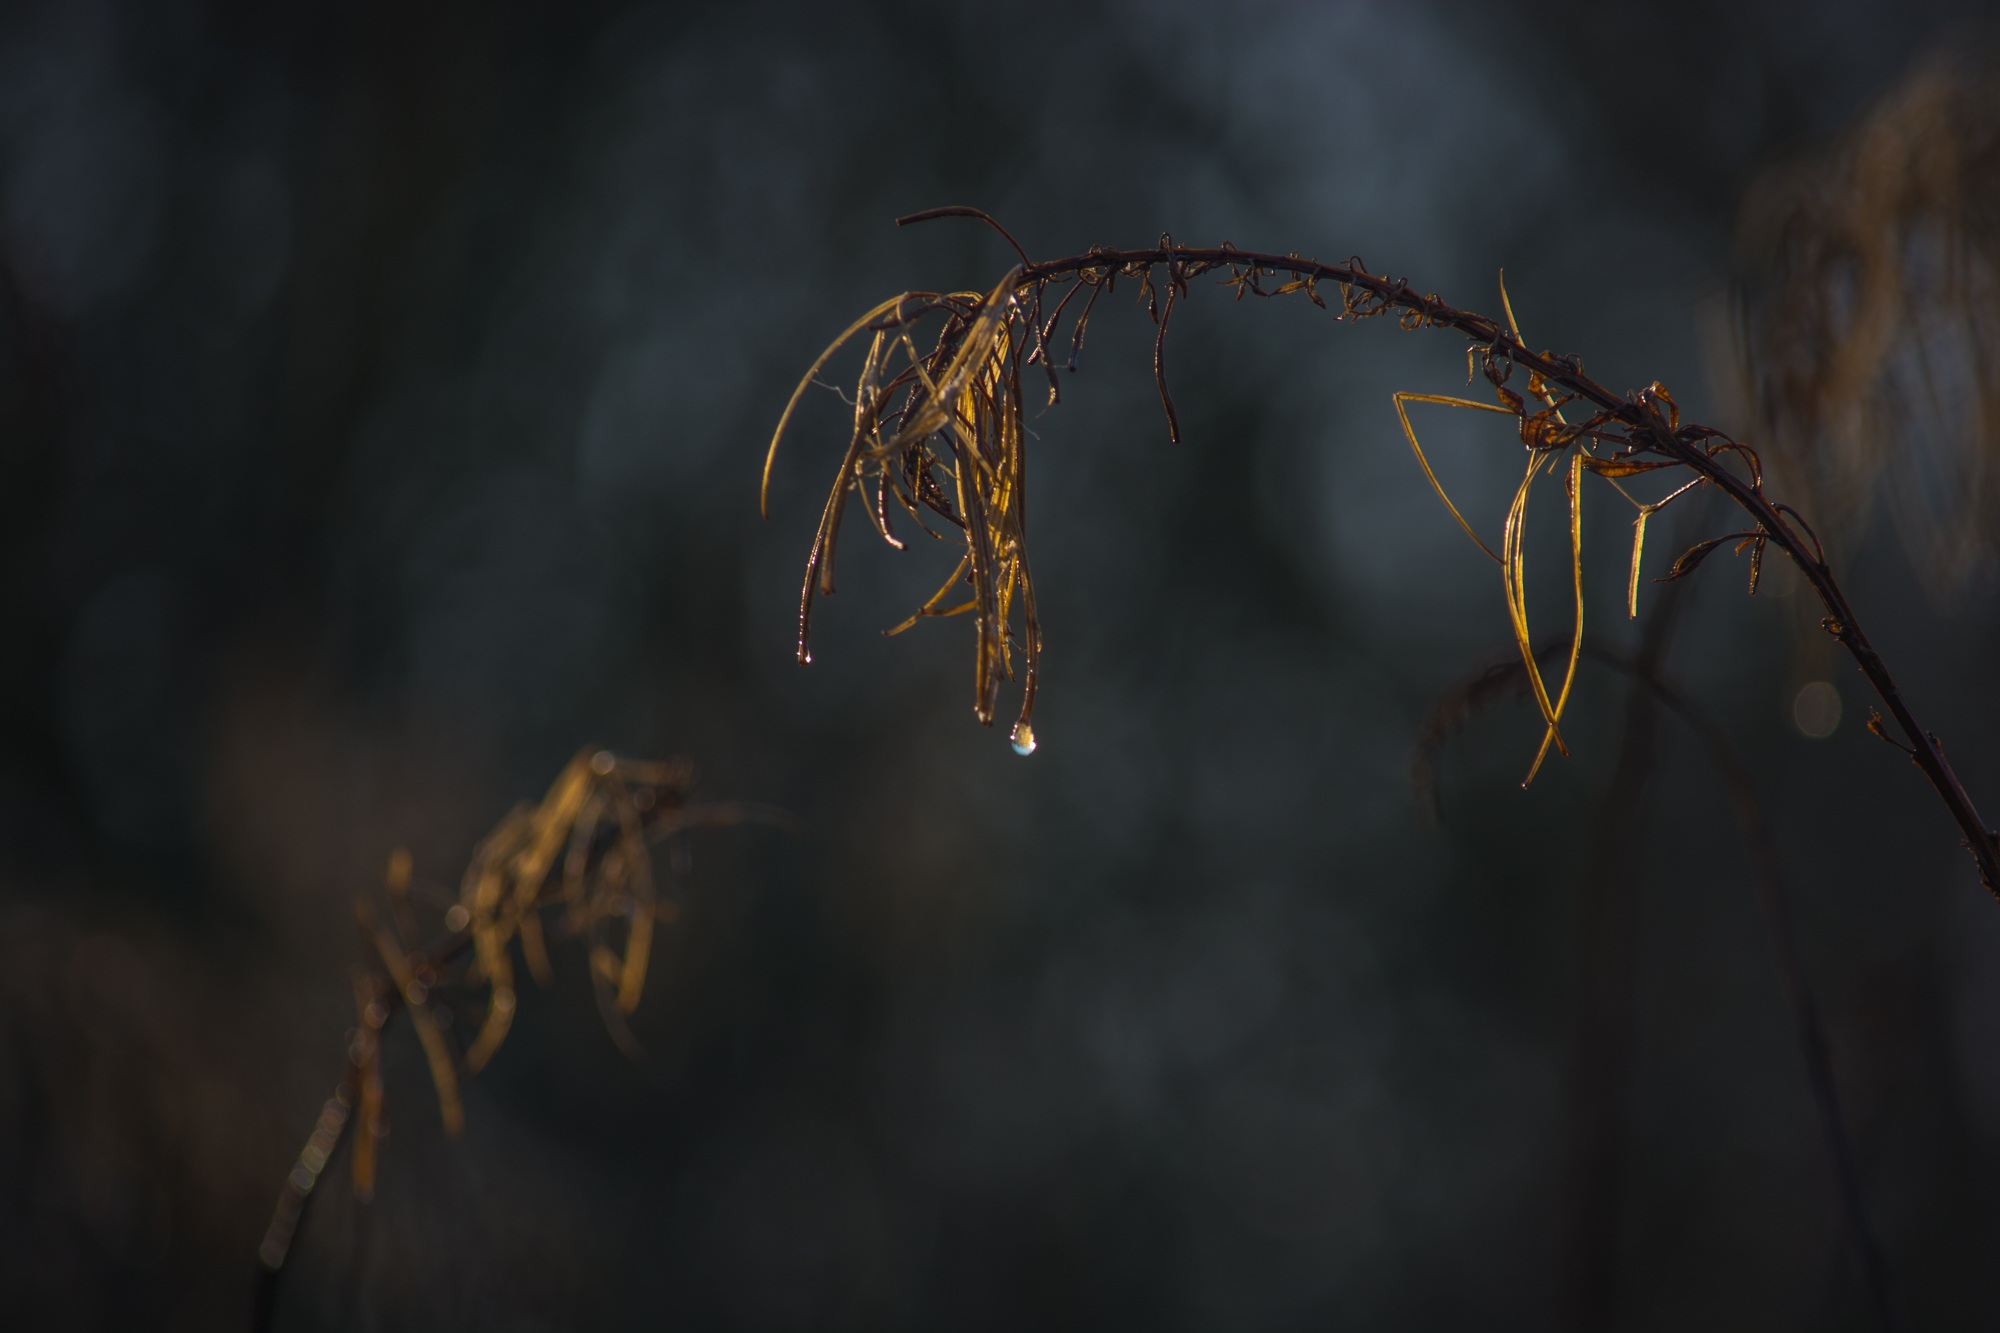
tree, nature, branch, light, plant, photography, sunlight, leaf, flower, rustic, dark, reflection, autumn, darkness, close up, macro photography